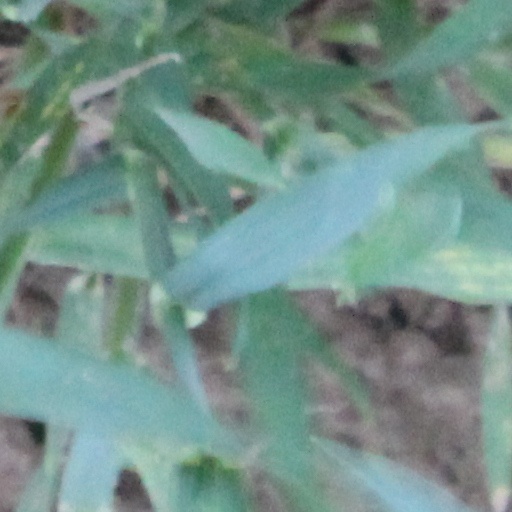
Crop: wheat